1910 Great Flood of Paris

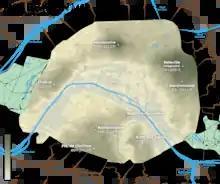
Map of Paris with blue hatched zone representing approximately the floods of 1910.

The 1910 Great Flood of Paris was a catastrophe in which the Seine River, carrying winter rains from its tributaries, flooded the conurbation of Paris, France. The Seine water level rose eight meters (more than 26 feet) above the ordinary level.